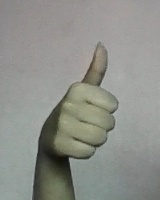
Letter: aleff